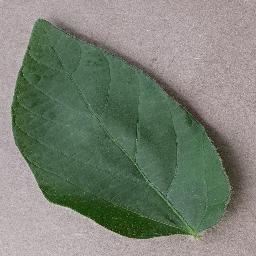
Label: Soybean___healthy